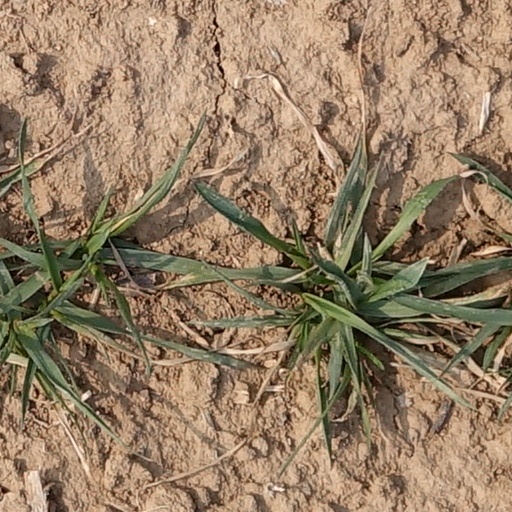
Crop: wheat